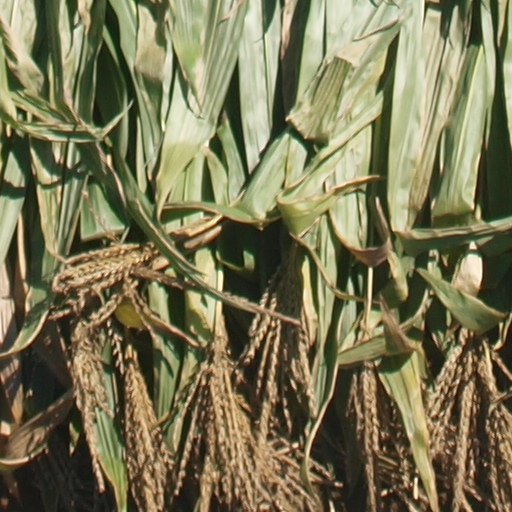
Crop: maize; corn